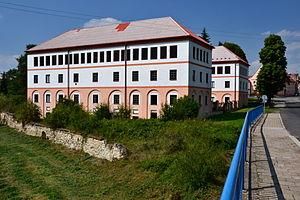
Měcholupy est une commune du district de Louny, dans la région d'Ústí nad Labem, en Tchéquie. Sa population s'élevait à 1 007 habitants en 2018.